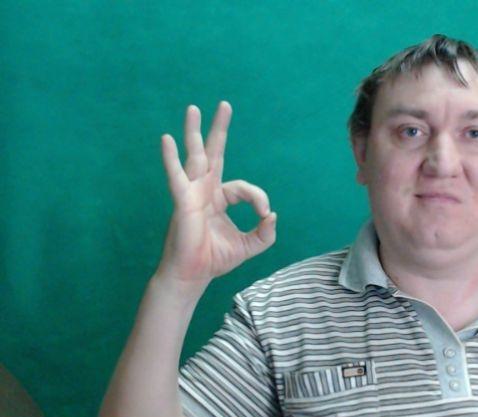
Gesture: ok